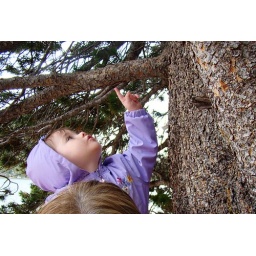
Looking at a bird in a tree